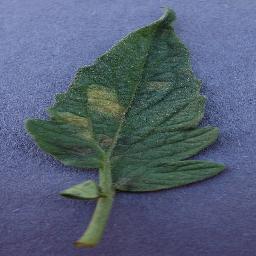
Label: Tomato___Leaf_Mold